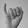
ASL letter: I